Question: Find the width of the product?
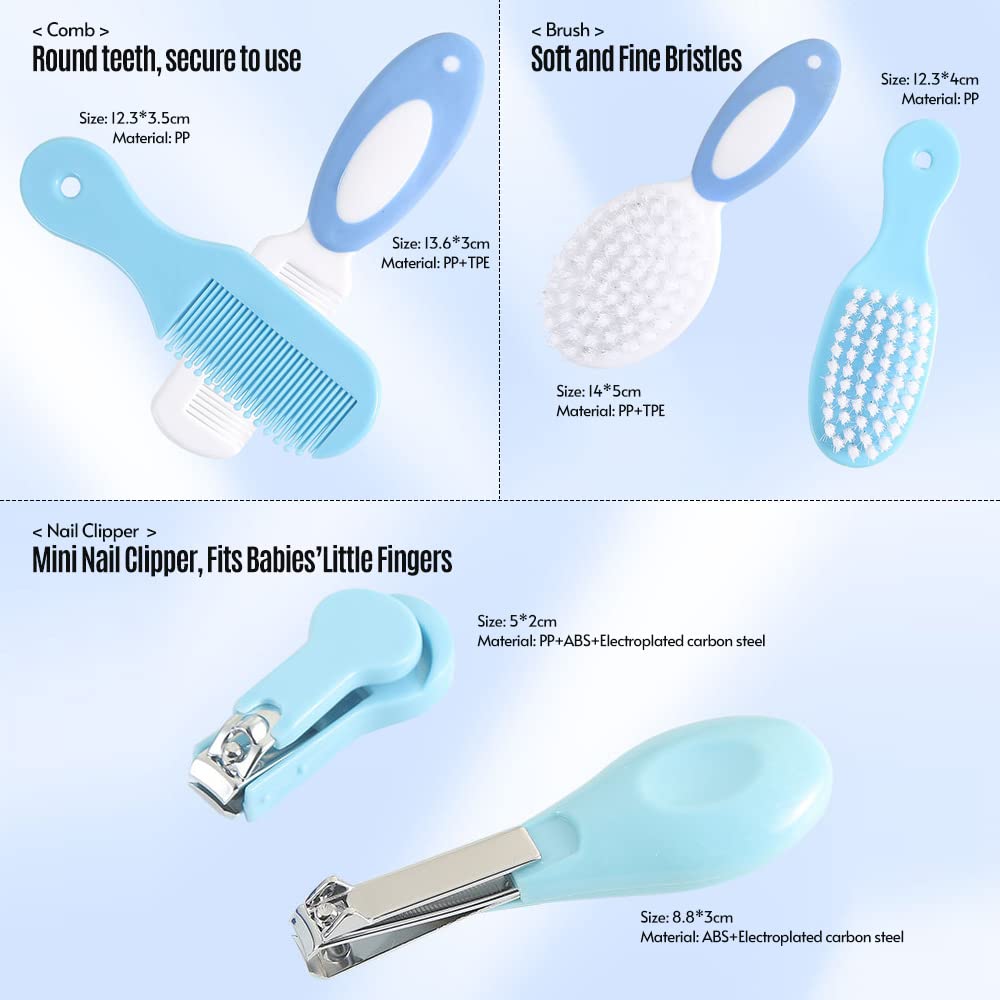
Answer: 3.0 centimetre